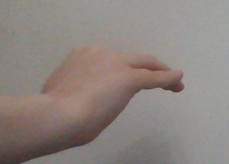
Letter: haa